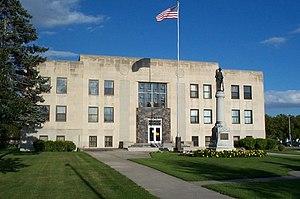
La ville de Grafton est le siège du comté de Walsh, dans l’État du Dakota du Nord, aux États-Unis. Sa population s’élevait à 4 284 habitants lors du recensement de 2010, estimée à 4 159 habitants en 2018.
Le comté de Walsh est un des 53 comtés du Dakota du Nord, aux États-Unis. Son siège de comté est la ville de Grafton.